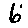
Label: 6